Texas Longhorns men's basketball

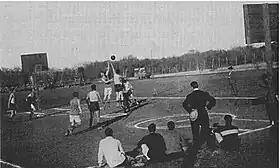
The basketball court at Clark Field, site of UT basketball home games from 1906 to 1916

Clark Field, originally known as Varsity Athletic Field, was an on-campus, outdoor stadium that was the original home of the Texas Longhorns men's basketball team, as well as the Longhorn football, baseball, and track teams. The stadium opened in 1887. In its final years, the facility held 20,000 spectators.